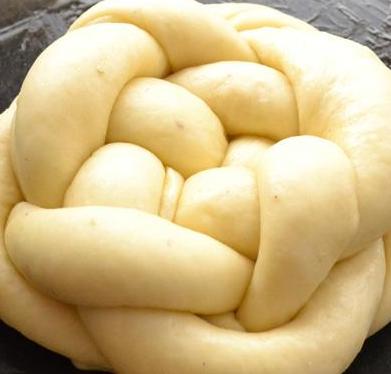
Texture: braided